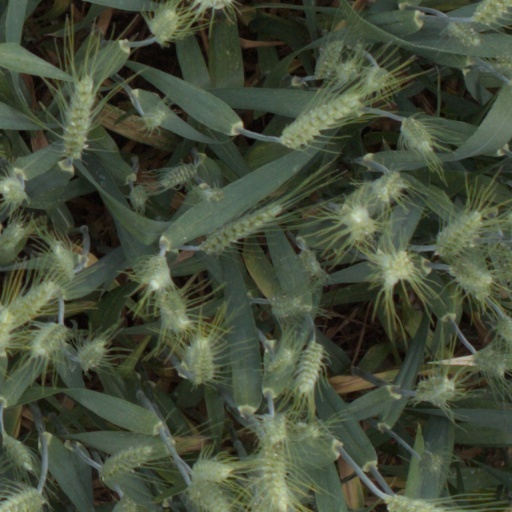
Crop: wheat